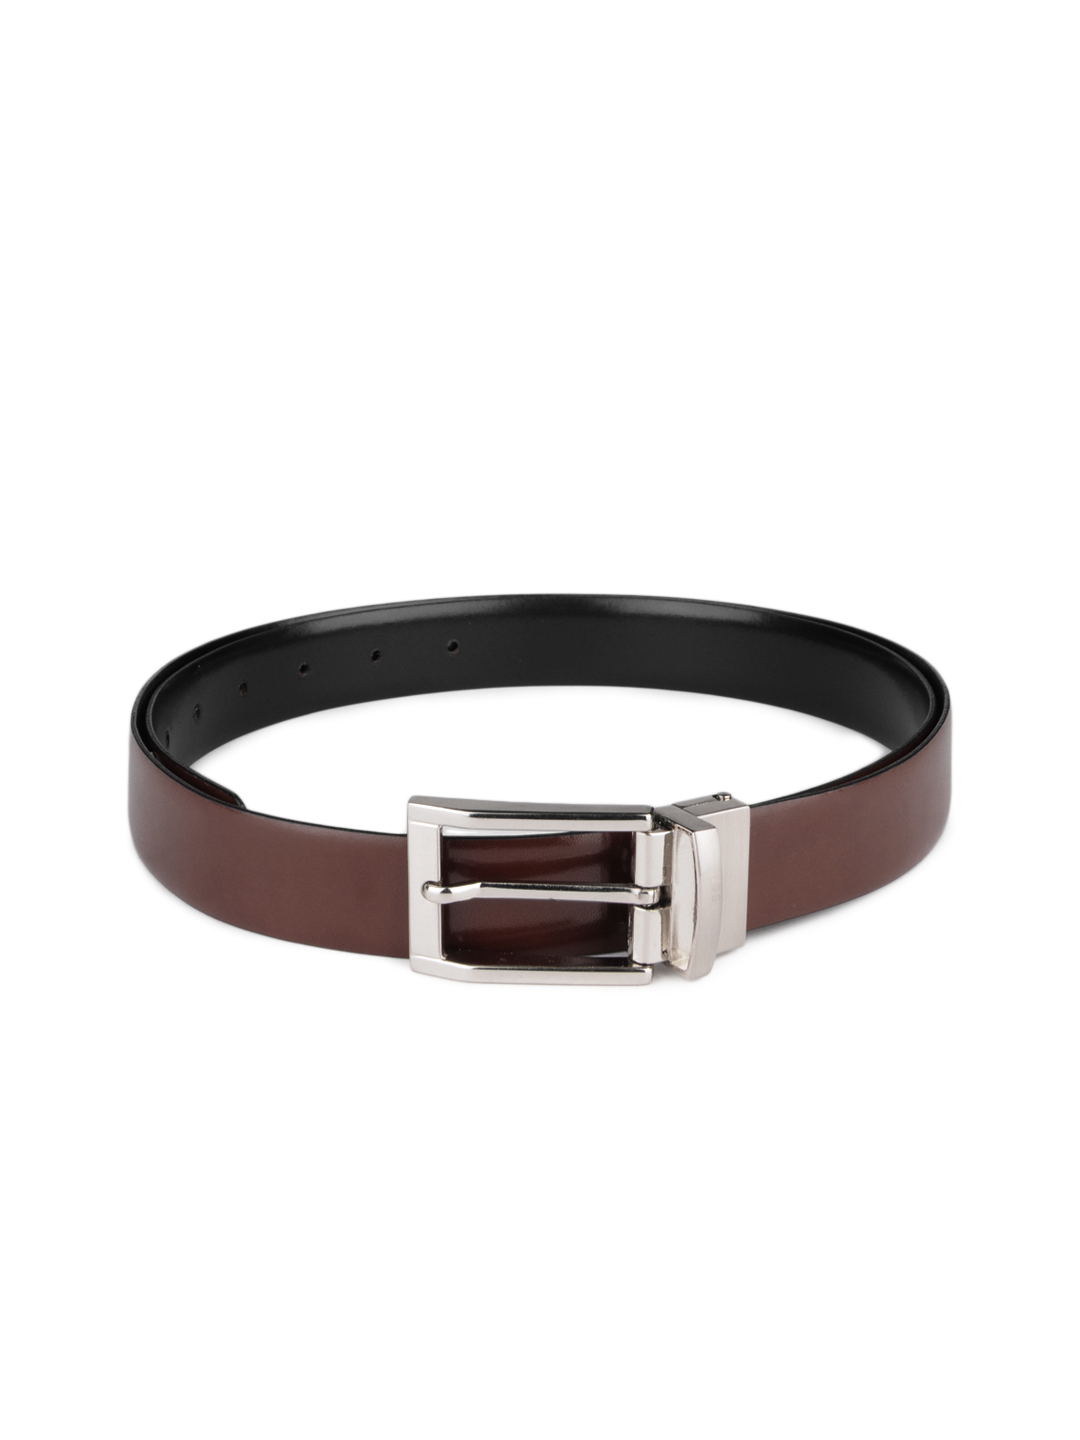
Van Heusen Men Black & Brown Reversible Belt
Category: Accessories / Belts / Belts
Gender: Men
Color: Black
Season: Summer 2012
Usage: Formal